Isa Qassim

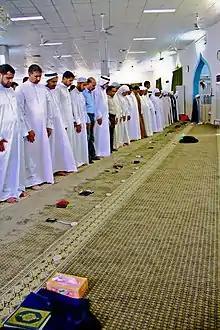
Isa Qassim leading Friday Sermon in Duraz on 25 March 2011.

In 1971, Isa Qassim was chosen by religious leaders to be a candidate for elections while he was still in Iraq. At first he refused and wanted to stay in Iraq to finish his studies and stay away from politics, but just four days before candidates registration was closed, his brother Mahdi traveled to Iraq and brought him back along with his wife and kids. In 1972, he was elected for the Constituent assembly where he had big influence in including parts of the Islamic sharia in the 1973 constitution.